Kong Rong

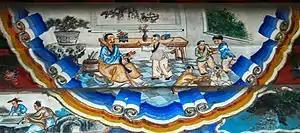
Kong Rong giving up pears. Portrait at the Long Corridor of the Summer Palace, Beijing

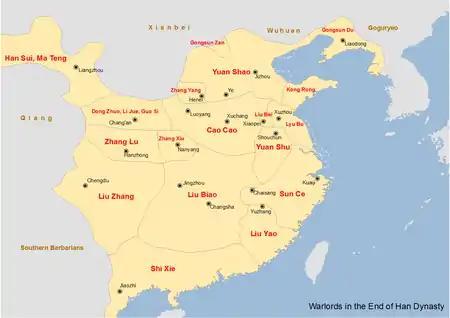
Map showing the major warlords of the Han dynasty in the 190s, including Kong Rong

Born in the former Lu state (present-day southern Shandong and northern parts of Henan, Anhui and Jiangsu), Kong Rong showed quick wit from a young age. His father was Kong Zhou. According to the "Epilogue of Han" by Sima Biao, when he was a teenager, Kong Rong paid a visit to an official named Li Ying, who received no one but the very eminent and his own relatives. Claiming to be a relative, Kong Rong was brought before Li Ying, who asked how they were related. Kong Rong answered that his ancestor Confucius was a student and friend of Lao Tzu (whose family name was said to be Li). Another guest present was not impressed, however, commenting that a person who showed great ability at a young age might not grow up to be especially capable. Kong Rong immediately retorted, "I suppose you were really smart when you were young." Li Ying laughed at this and predicted the child would grow up to be a great man.